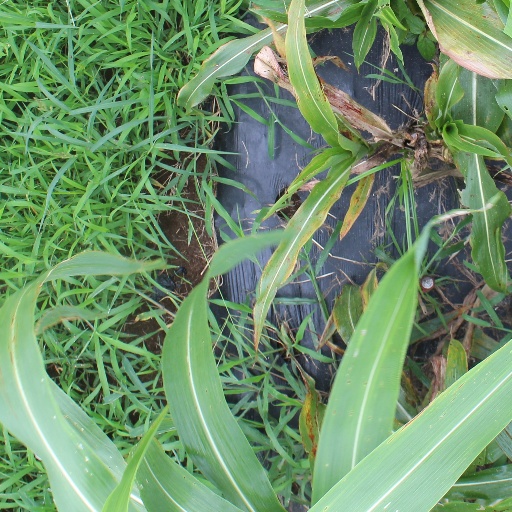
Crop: sorghum